Dej Loaf

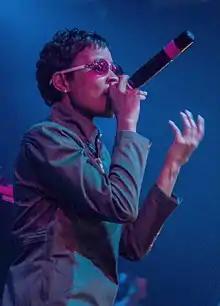
Dej Loaf in 2015

Deja Monét Trimble (born April 8, 1991), known professionally as Dej Loaf (stylized as DeJ Loaf), is an American rapper and singer from Detroit, Michigan. She is best known for her 2014 single "Try Me" and its 2015 follow-up, "Back Up" (featuring Big Sean). The latter received platinum certification by the Recording Industry Association of America (RIAA) and served as lead single for her debut extended play "...And See That's the Thing" (2015), which was released by Columbia Records. Both songs, along with her guest appearance on Kid Ink's 2015 single "Be Real", peaked within the top 50 of the "Billboard" Hot 100. Her debut studio album, "Sell Sole II" (2020), was met with positive critical reception despite failing to chart.